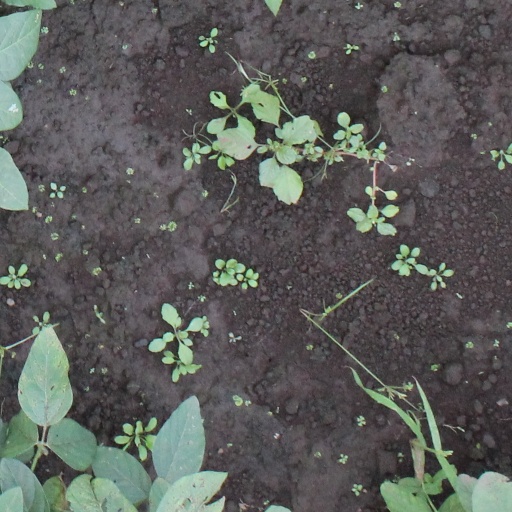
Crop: soybean